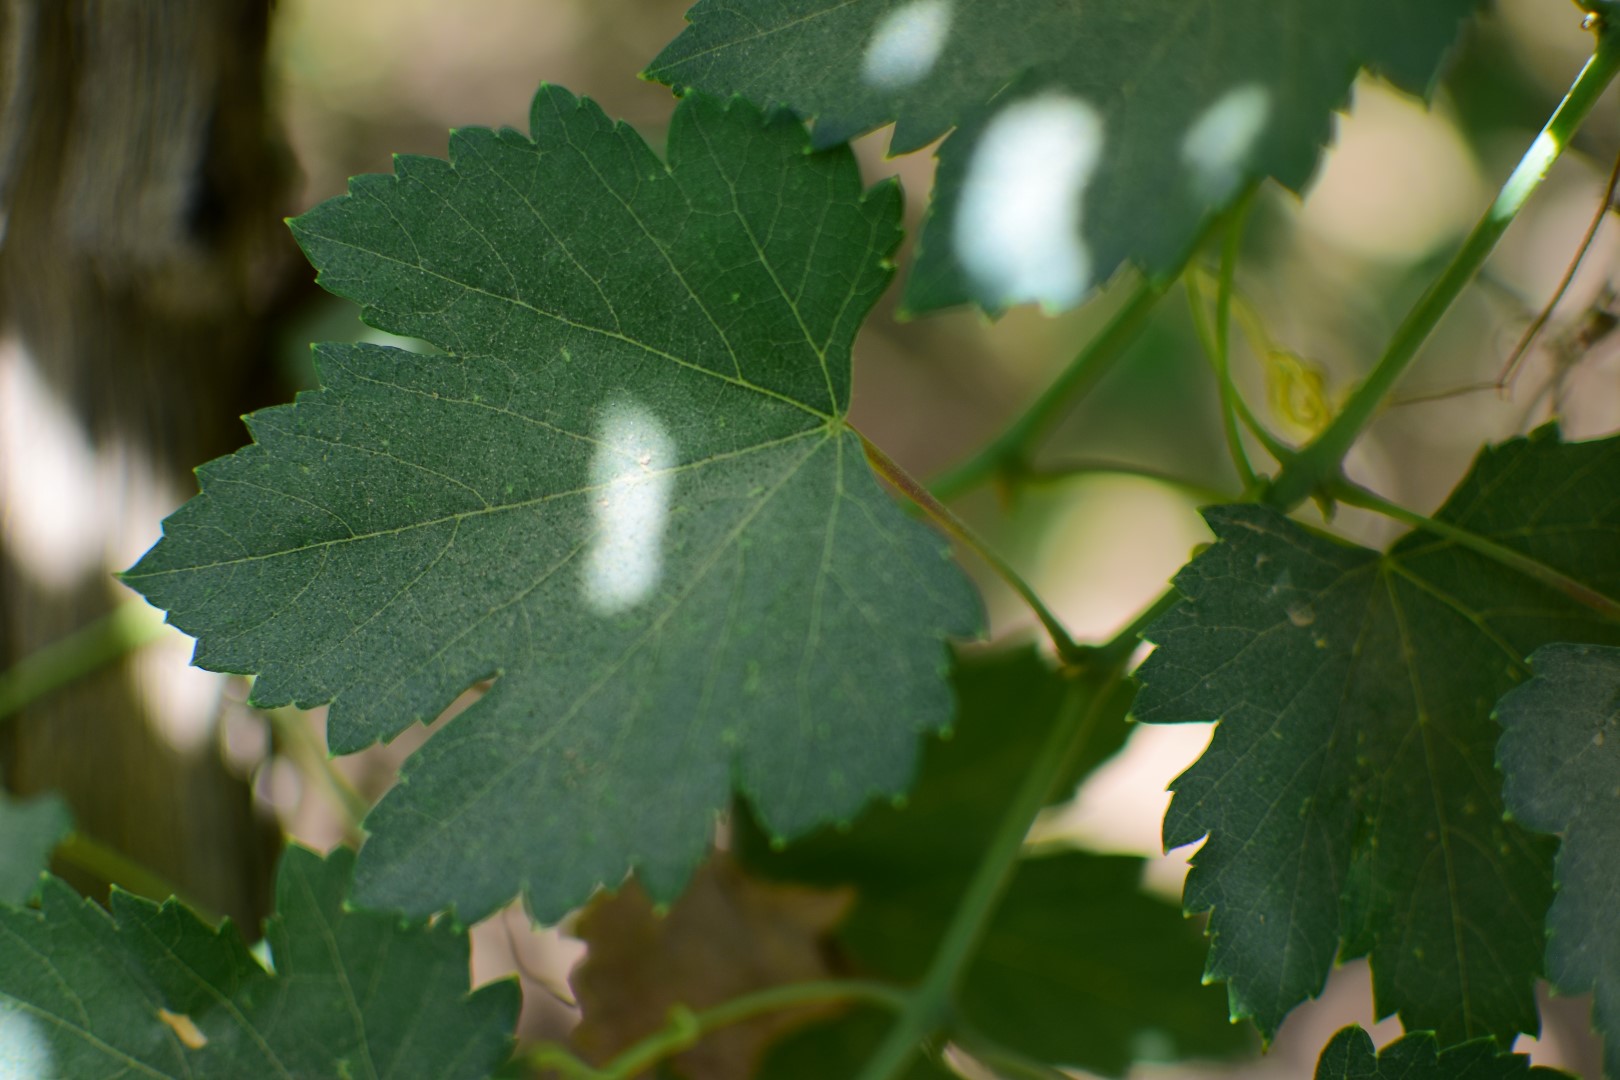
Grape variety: Frinsi